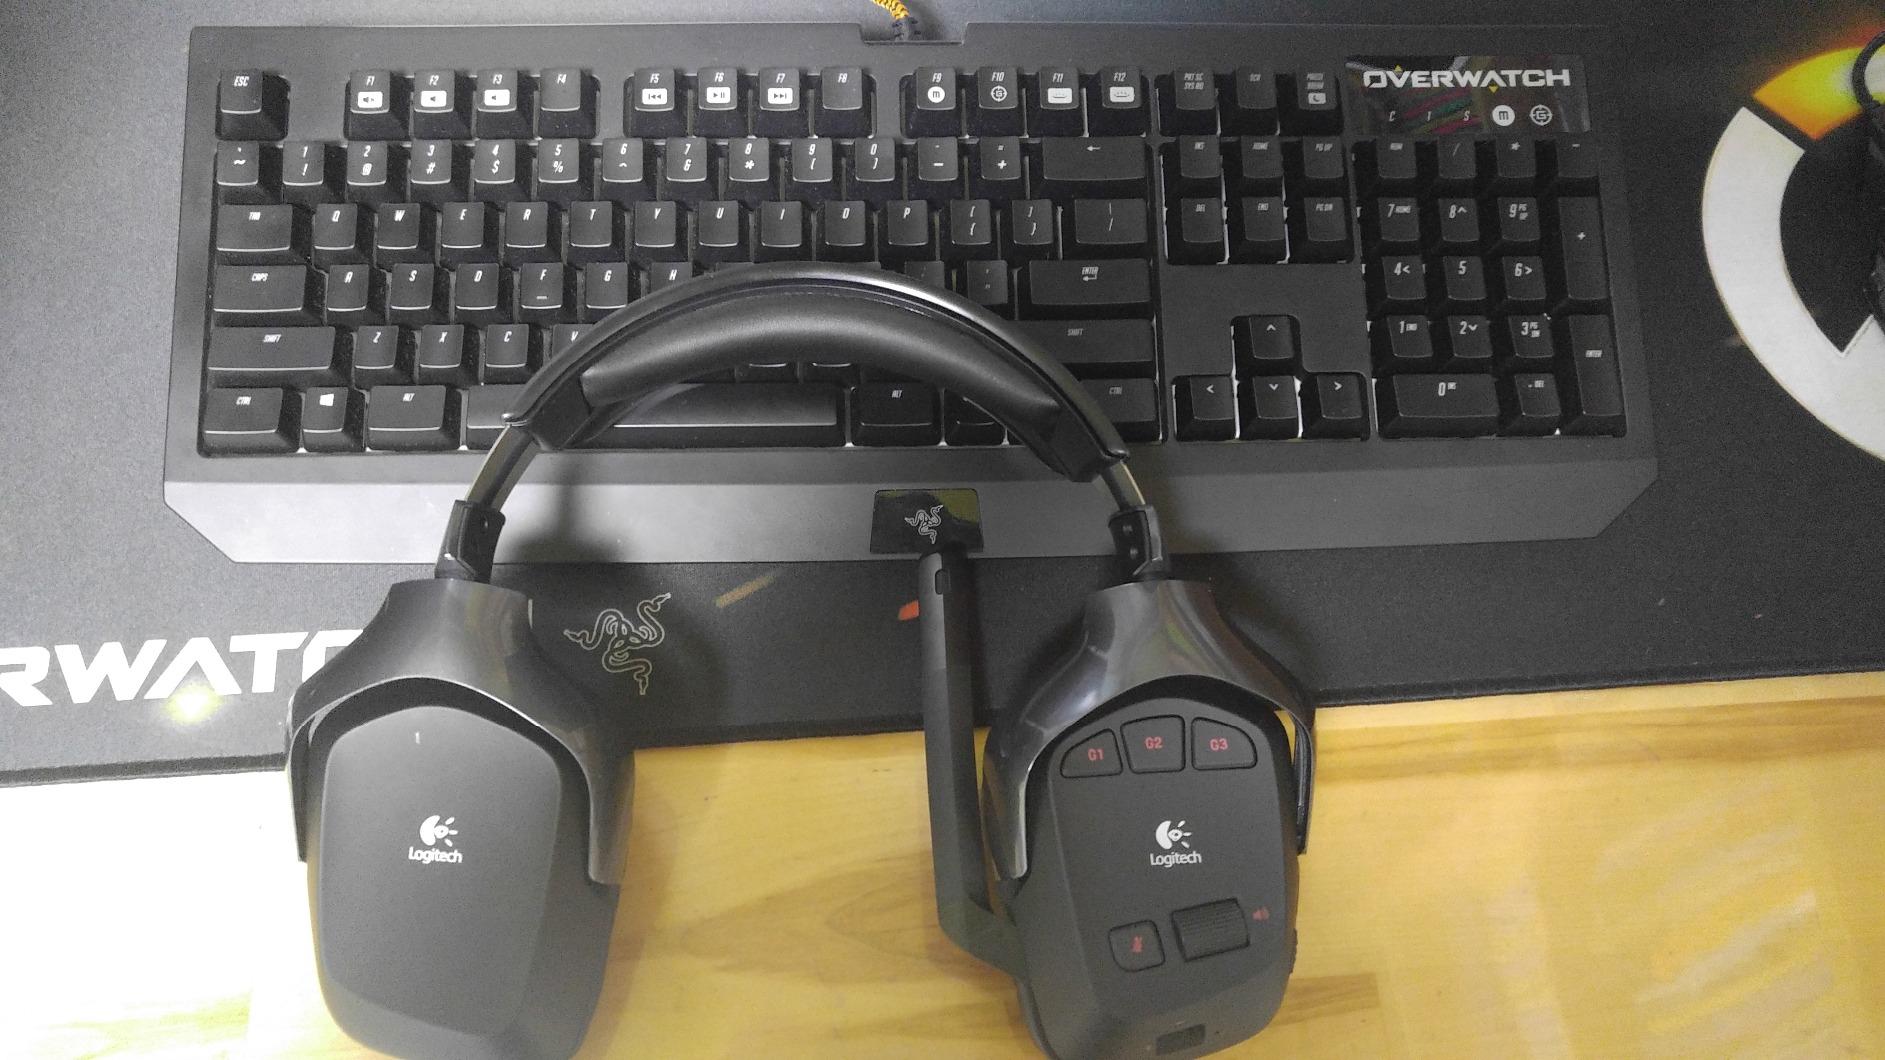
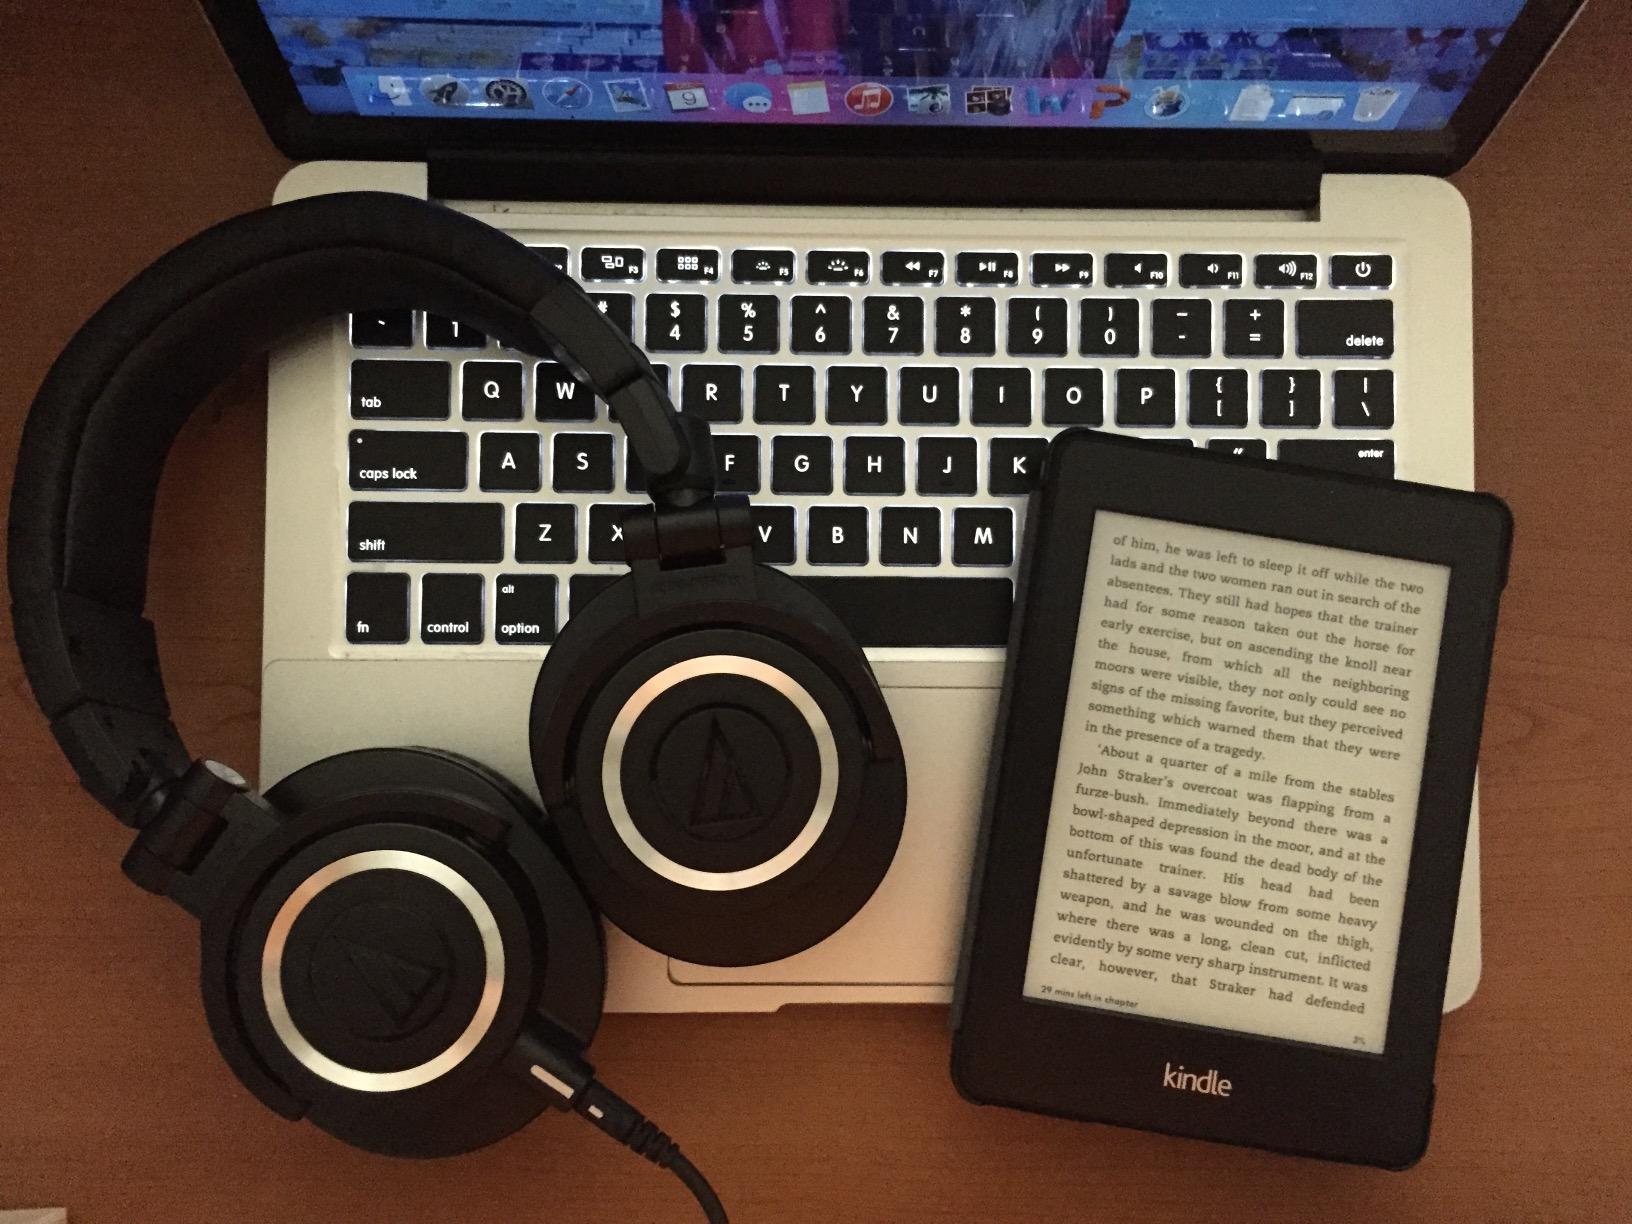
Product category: headphones
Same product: no